Skutvika

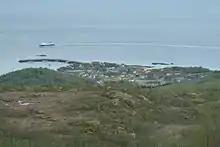
The ferry "Vågan" approaching Skutvik

The village had a population (2000) of 201 and a population density of . Since 2000, the population and area data for this village area has not been separately tracked by Statistics Norway. In 2007, there were 212 residents in the village. Skutvik has a grocery shop, cafeteria with accommodation, electronics business, school and kindergarten among other things. The main employer is Mainstream Norway with its salmon-processing plant. The name "Skutvik(a)" literally means ""(the) ship cove"".